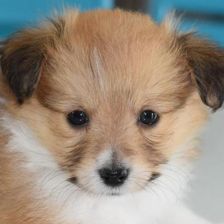
Label: animals